Drumpellier Country Park

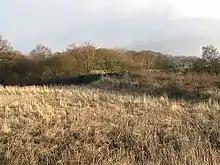
Drumpelier Country Park

Drumpellier Country Park is a country park situated to the west of Coatbridge, North Lanarkshire, Scotland. The park was formerly a private estate. The land was given over to the Burgh of Coatbridge for use as a public park in 1919, and was designated as a country park in 1984 by the then Monklands council, part of Strathclyde. The park covers an area of and comprises two natural lochs (one of which is a Site of Special Scientific Interest (SSSI)), lowland heath, mixed woodlands and open grassland. The Monkland Canal lies towards the southern perimeter of the park. The lochs and the canal attract many water birds, both resident (such as swans and mallard ducks) and over-wintering migrants, and the loch shores and woodland floor provides an abundance of wild flora. The woodlands are also rich in bird life, small wild animals and many types of fungi.